Home Run Baker

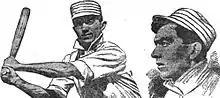
A depiction of Home Run Baker from the November 5, 1911 edition of "The Sunday Oregonian" following the Philadelphia Athletics World Series victory.

Pressured by American League president Ban Johnson, Mack sold Baker's contract in to the New York Yankees for $35,000 ($ in current dollar terms). Even though Baker reported to the Yankees with an injured finger, and he injured his knee during a game in May, he and Wally Pipp combined to form the center of the Yankees' batting order. Pipp led the American League in home runs with 12 in 1916; Baker finished second with 10, despite missing almost a third of the Yankees' games. Pipp hit nine home runs in 1917, again leading the league. Baker led the league with 141 games played in the season. The Yankees hit a league-leading 47 home runs that year, of which Baker hit ten. Sports cartoonist Robert Ripley, working for the "New York Globe" coined the term "Murderer's Row" to refer to the lineup of Baker, Pipp, Roger Peckinpaugh, and Ping Bodie.